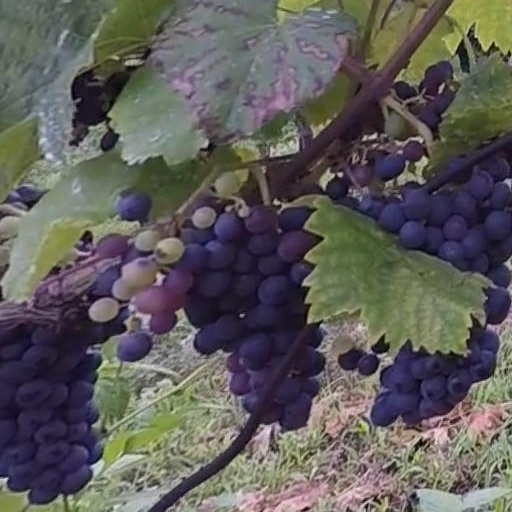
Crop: grape